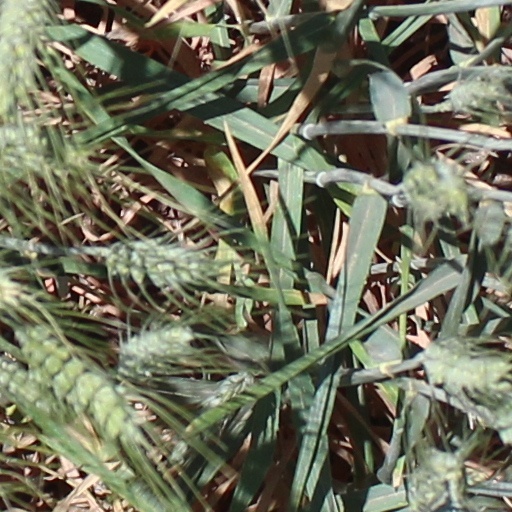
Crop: wheat